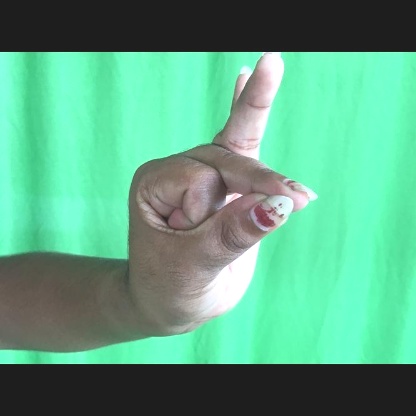
Mudra: Bramaram